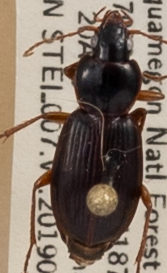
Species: Synuchus impunctatus
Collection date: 2019-08-20
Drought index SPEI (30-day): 0.512
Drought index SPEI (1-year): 2.09
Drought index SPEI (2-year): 1.13